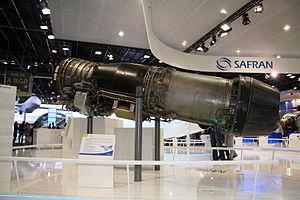
Snecma M88-2 - Salon du Bourget 2009
Le Snecma M88 est un turboréacteur double-flux à postcombustion, construit pour l'avion de combat Dassault Rafale par le motoriste français Snecma.
Le Rafale de Dassault Aviation est un avion de combat multirôle — qualifié d'« omnirôle » par son constructeur — développé pour la Marine nationale et l'Armée de l'air françaises, livré à partir du 18 mai 2001 et entré en service en 2002 dans la Marine.
Safran Aircraft Engines, anciennement Société nationale d'étude et de construction de moteurs d'aviation puis Snecma, est une société française du groupe Safran, spécialisée dans l'étude et la fabrication de moteurs pour l'industrie aéronautique et spatiale. Motoriste de premier rang, Safran Aircraft Engines conçoit, développe, produit et commercialise, seul ou en coopération, des moteurs pour avions civils et militaires, pour lanceurs spatiaux et satellites. Safran Aircraft Engines équipe l'ensemble des avions de chasse français comme le Rafale avec son moteur M88 ou le Mirage 2000 avec son moteur M53. Avec General Electric, Safran Aircraft Engines a créé la coentreprise CFM International qui motorise aussi bien les avions Airbus que les avions Boeing.